1583 Assembly of Notables

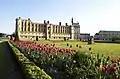
Château de Saint-Germain-en-Laye where the Assembly of Notables met to consider Henri's proposals of financial reform for the kingdom

The 1583 Assembly of Notables (French: Assemblée des notables de 1583) was a gathering of much of the political elite of the kingdom of France in addition to financial and technical experts in administration. The meeting hoped to reform France's shaky financial situation. Efforts towards the financial reform of the kingdom had been a feature of the reign of king Henri III since the Estates General of 1576. The crown was in a great amount of debt, and the royal taxes were increasingly insufferable to the French people. In the Grand Ordonnance de Blois issued in 1579, which summarised many of the requests of the Estates General, a large number of financial reforms were put forward. However, Henri was forced to turn to various expedients due to the financial demands of first the civil wars, then his brother the duc d'Alençon's military exploits in Nederland and then the needs to pay off the foreign mercenaries to whom the crown was indebted. By 1582 Henri, faced with increasing resistance to the crowns financial policy from the provinces, was resolved to break the pattern of expedients.